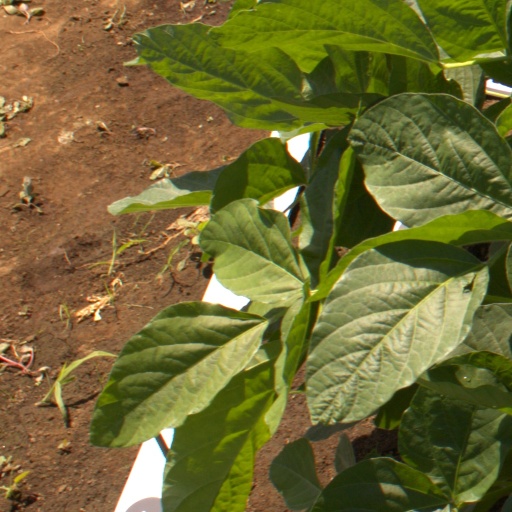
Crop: soybean